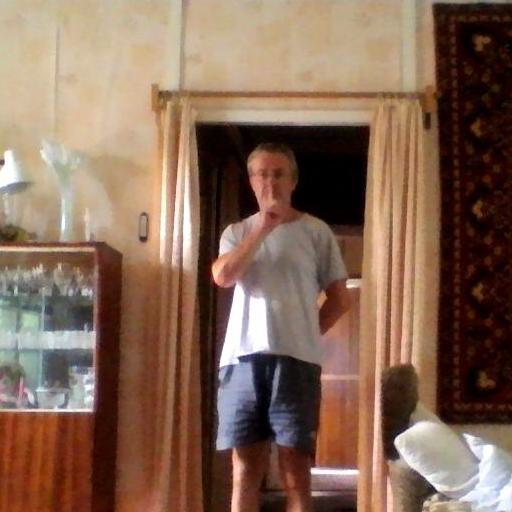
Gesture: mute